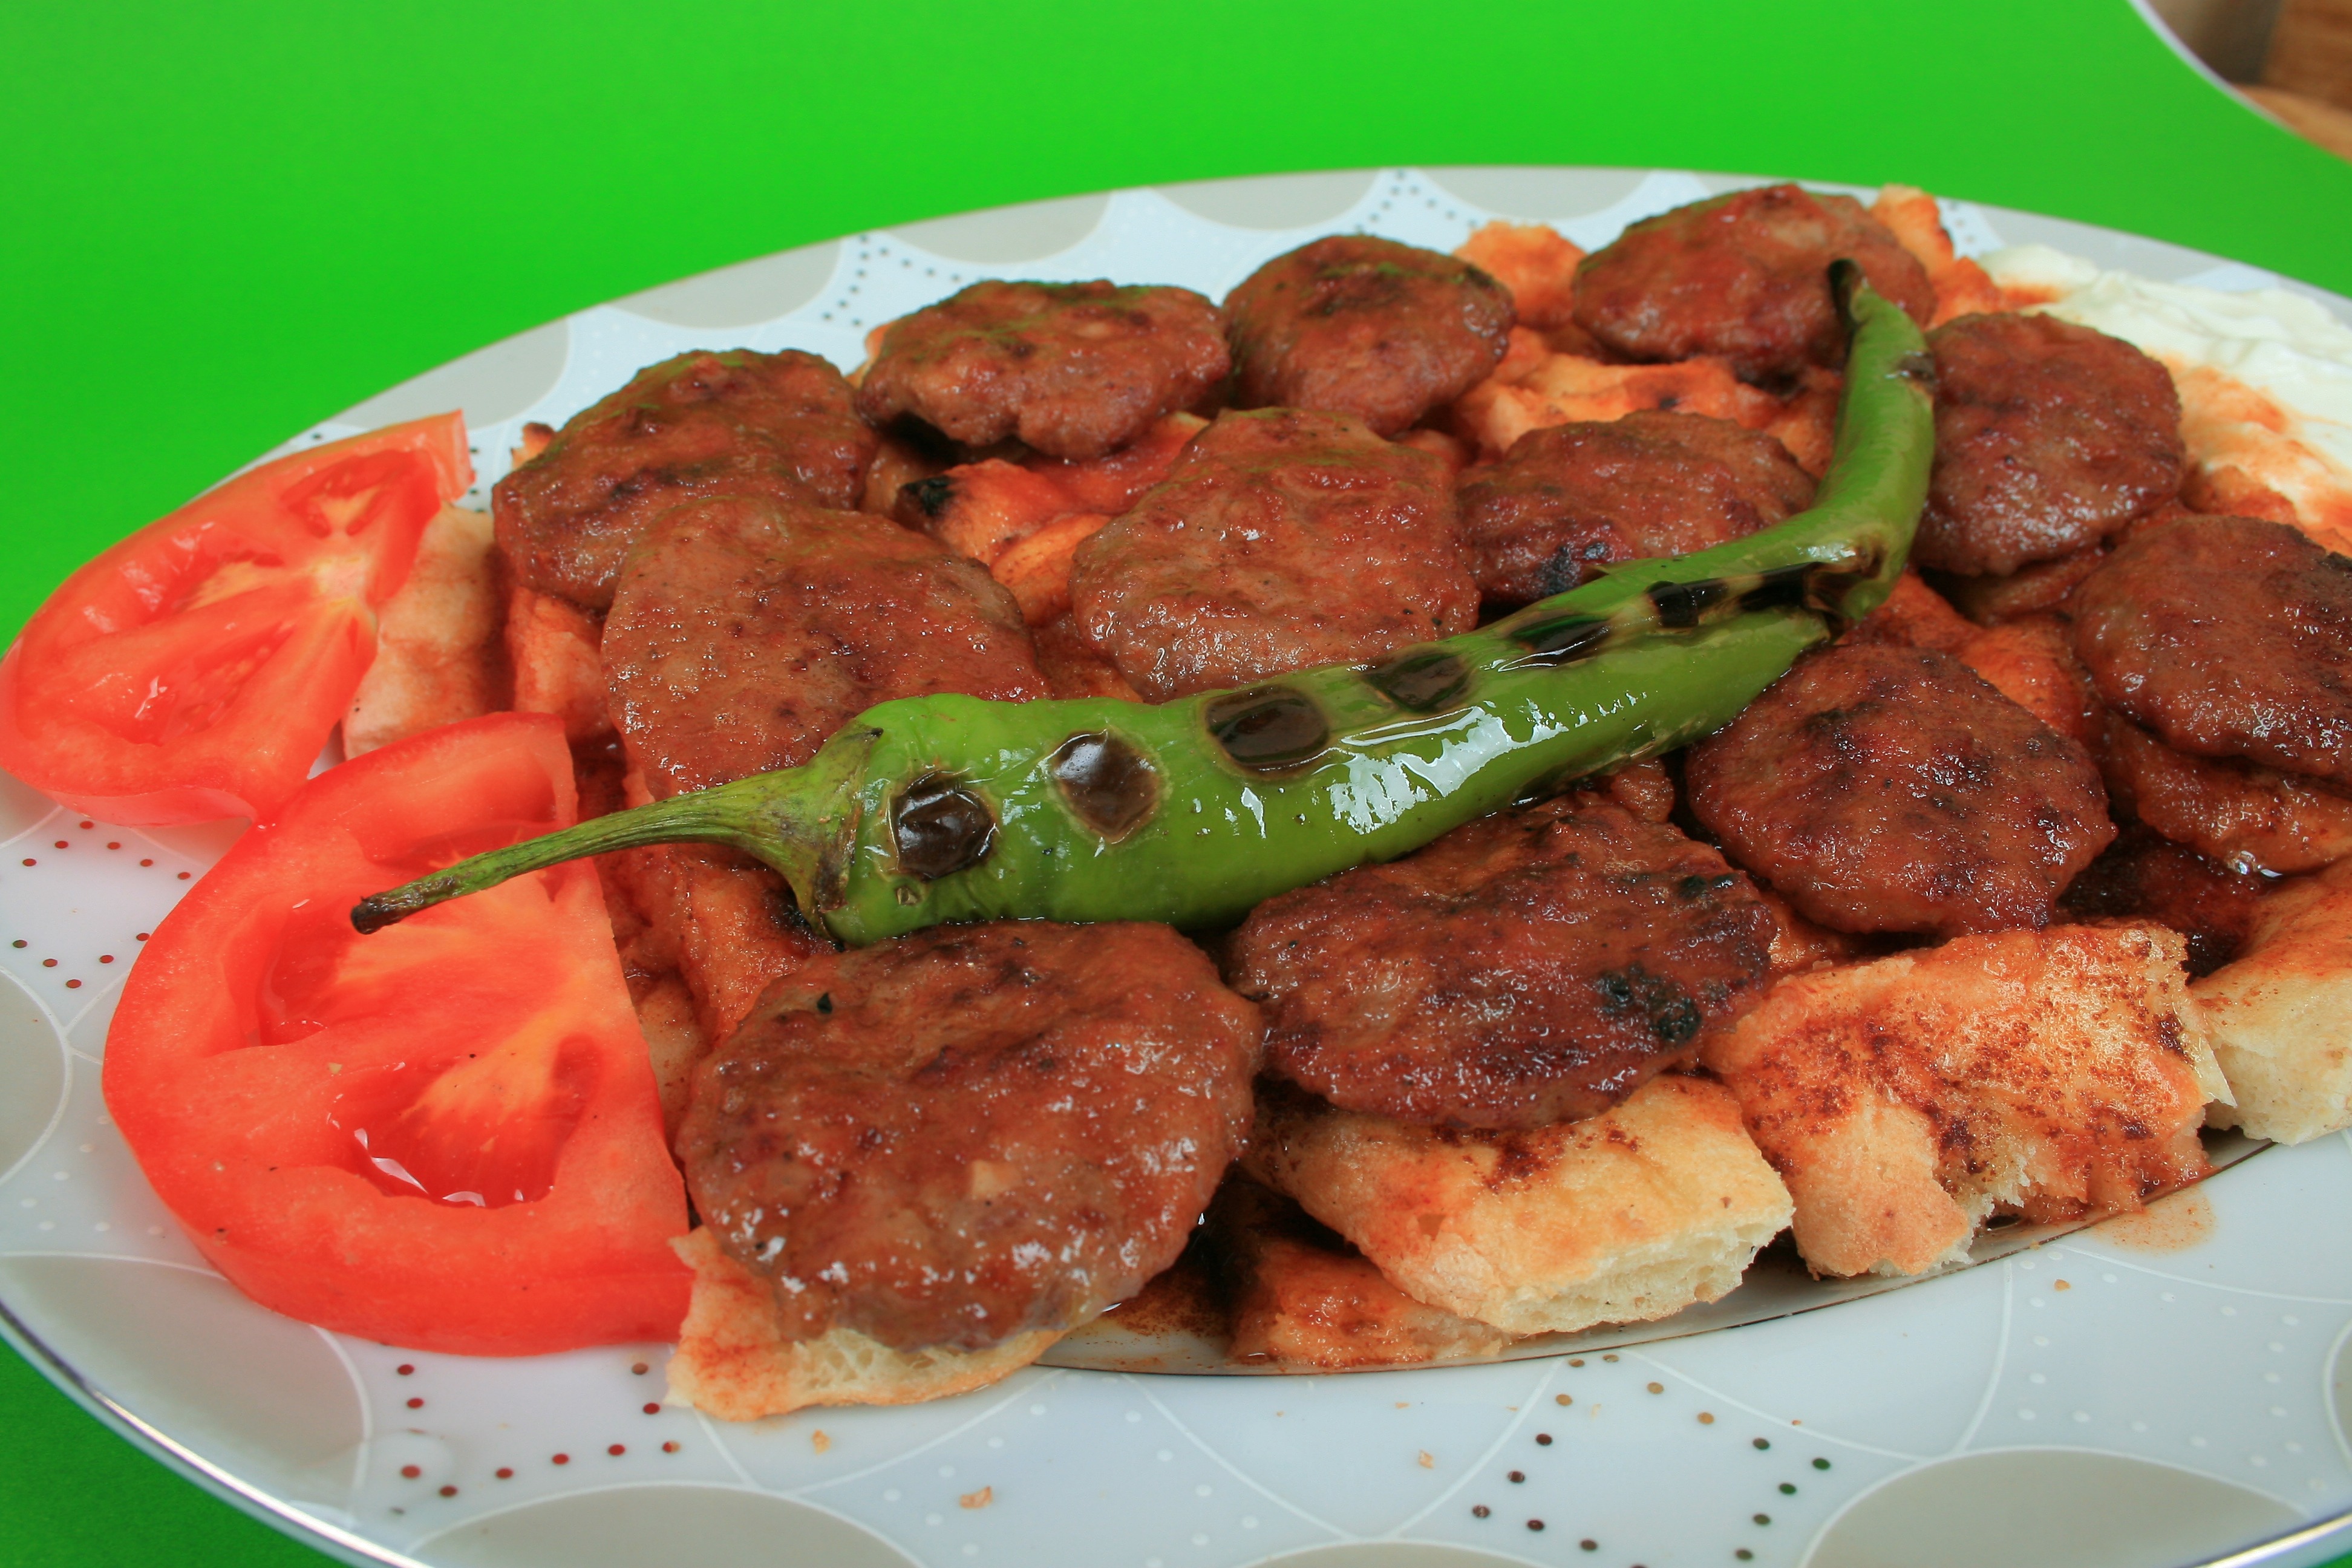
dish, meal, food, meat, cuisine, great, meatballs, kebab, yummy, mediterranean food, souvlaki, greek food, meatball, grilled food, adana kebab